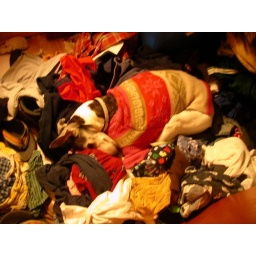
I normally claim the cat pulls clothes out of the closet and the dog then sits in the pile